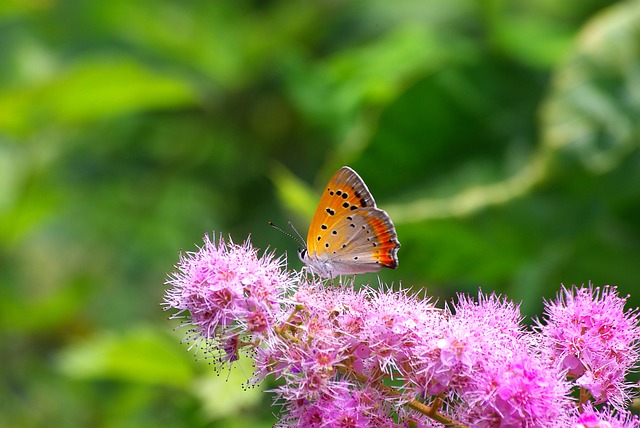
Label: butterfly